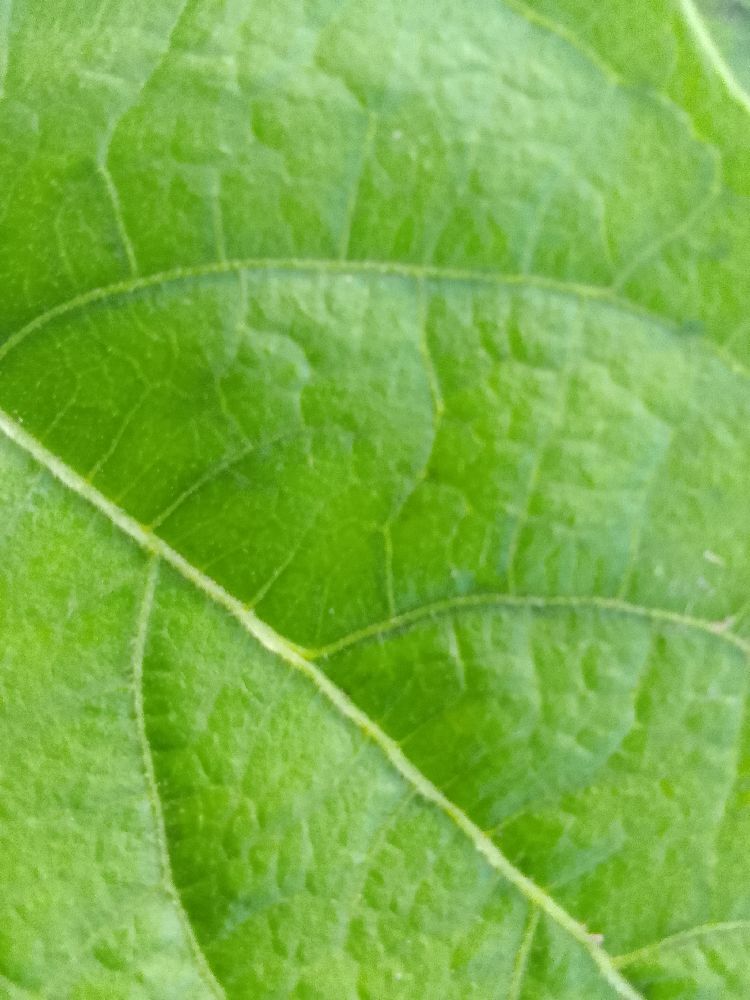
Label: healthy